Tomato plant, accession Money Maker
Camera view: tilt-top (135 deg); turntable rotation: 330 degrees
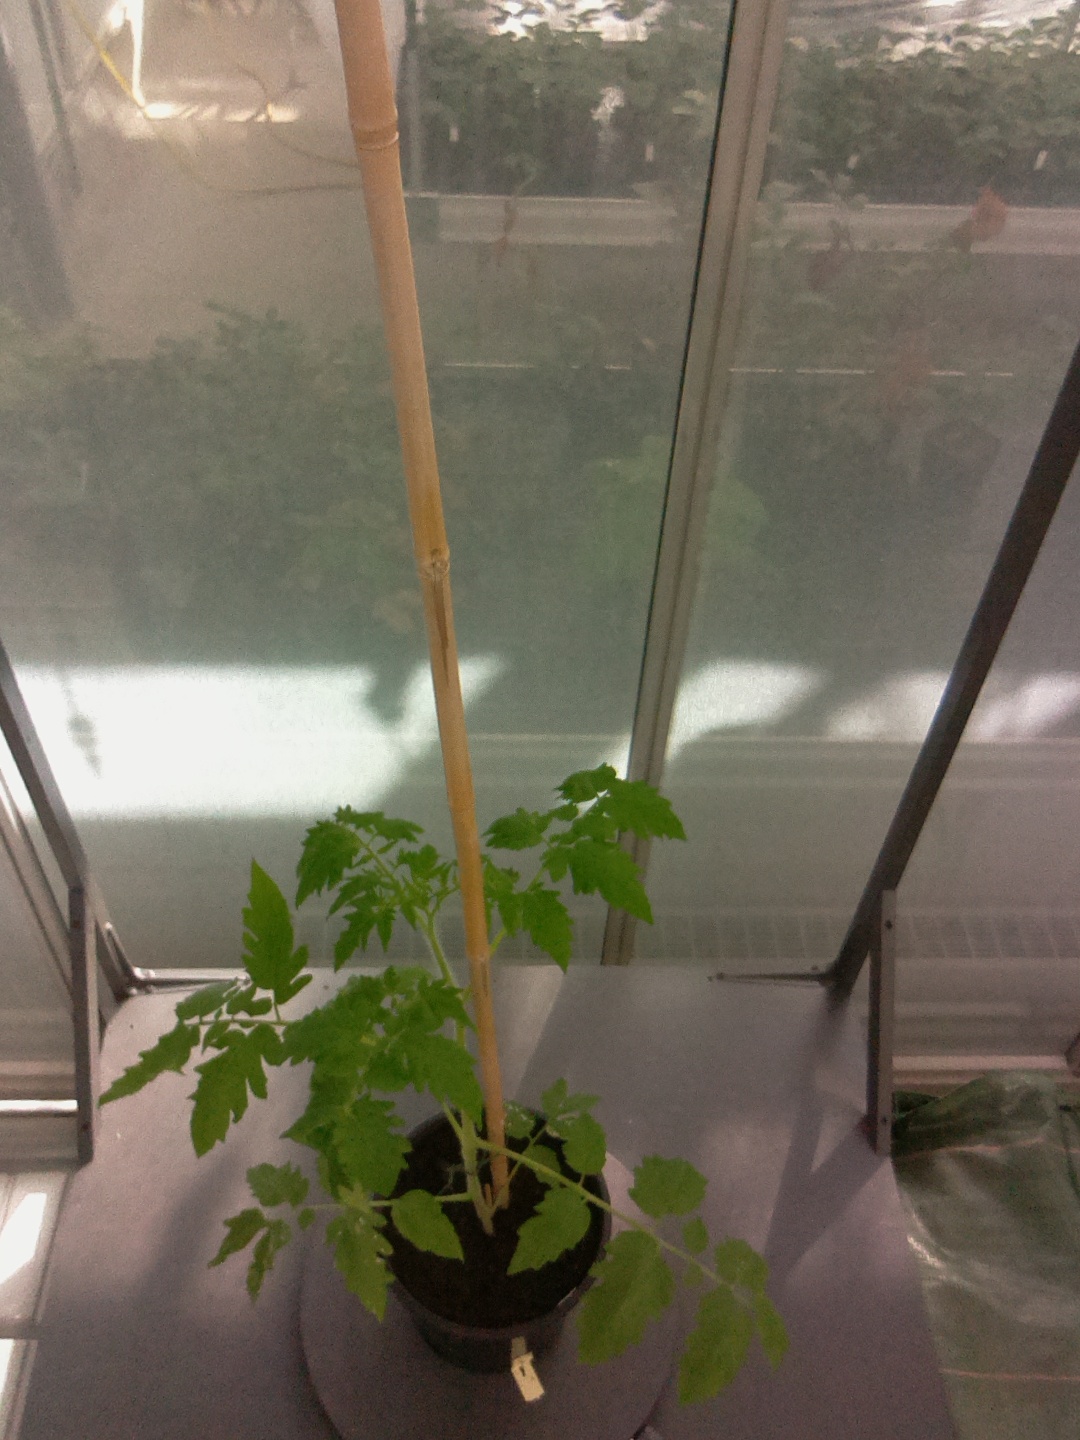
BBCH growth stage 14: 8 of true leaves visible